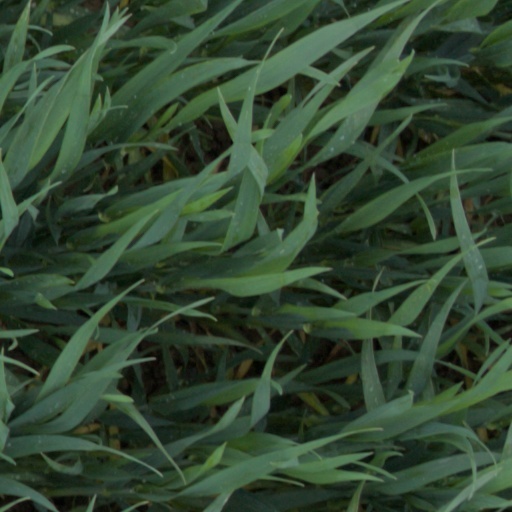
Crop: wheat